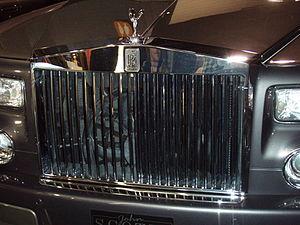
Calandre de Rolls-Royce